In Your Words

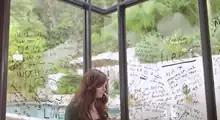
Rebecca Black as she is seen in the video playing a piano while clear glass walls are filled with marker-drawn text.

Filming for the video was finished in October 2012, and behind-the-scenes photos for the video were released less than a week after the video was done shooting. A teaser of the video was uploaded on November 9, 2012, and the video was officially released the same day as the single. Black said about the video: